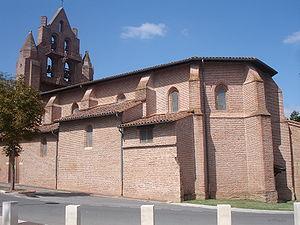
France, Haute-Garonne (31), Ayguesvives, église
La liste des églises de la Haute-Garonne recense de manière exhaustive les églises situées dans le département français de la Haute-Garonne.
Églises possédant un clocher-mur, ou clocher à peigne, clocher-arcade ou campenard.
Ayguesvives est une commune française située dans le département de la Haute-Garonne en région Occitanie.